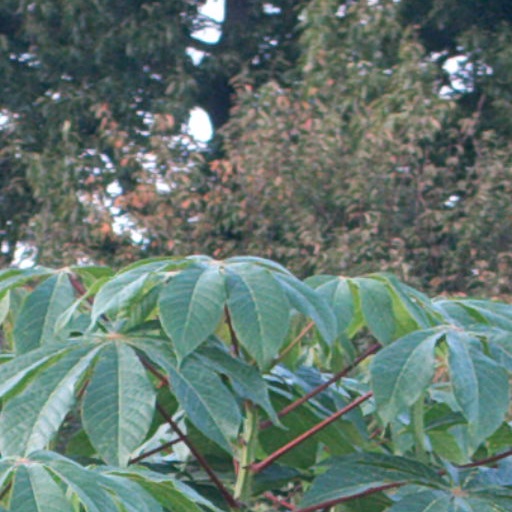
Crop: cassava